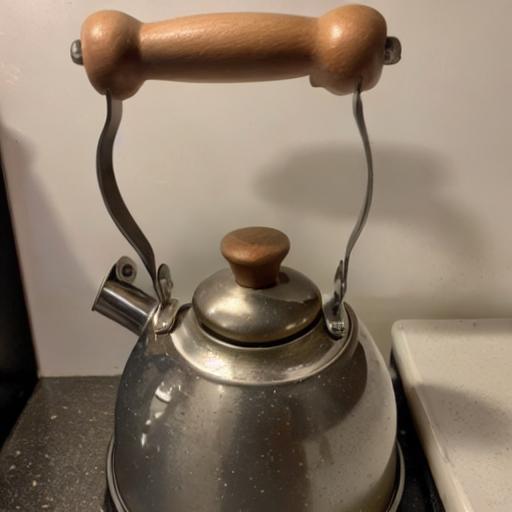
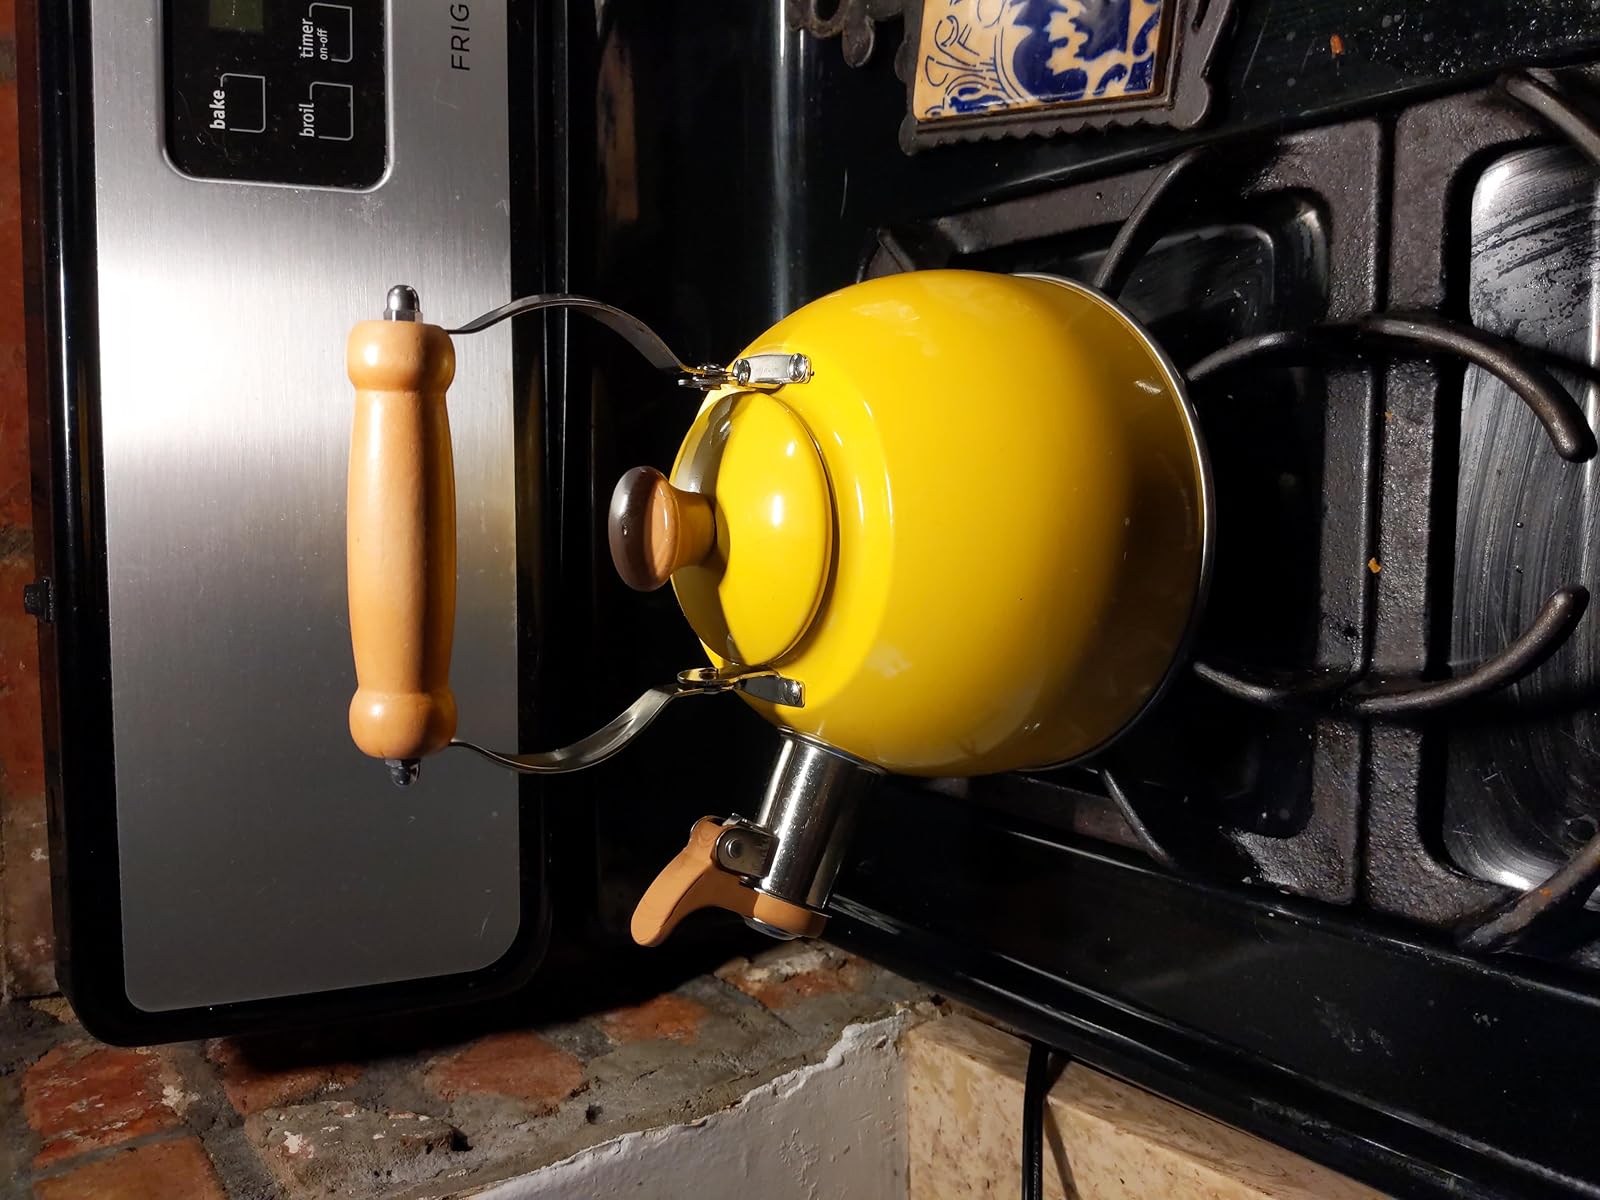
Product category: items_kettle
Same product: no